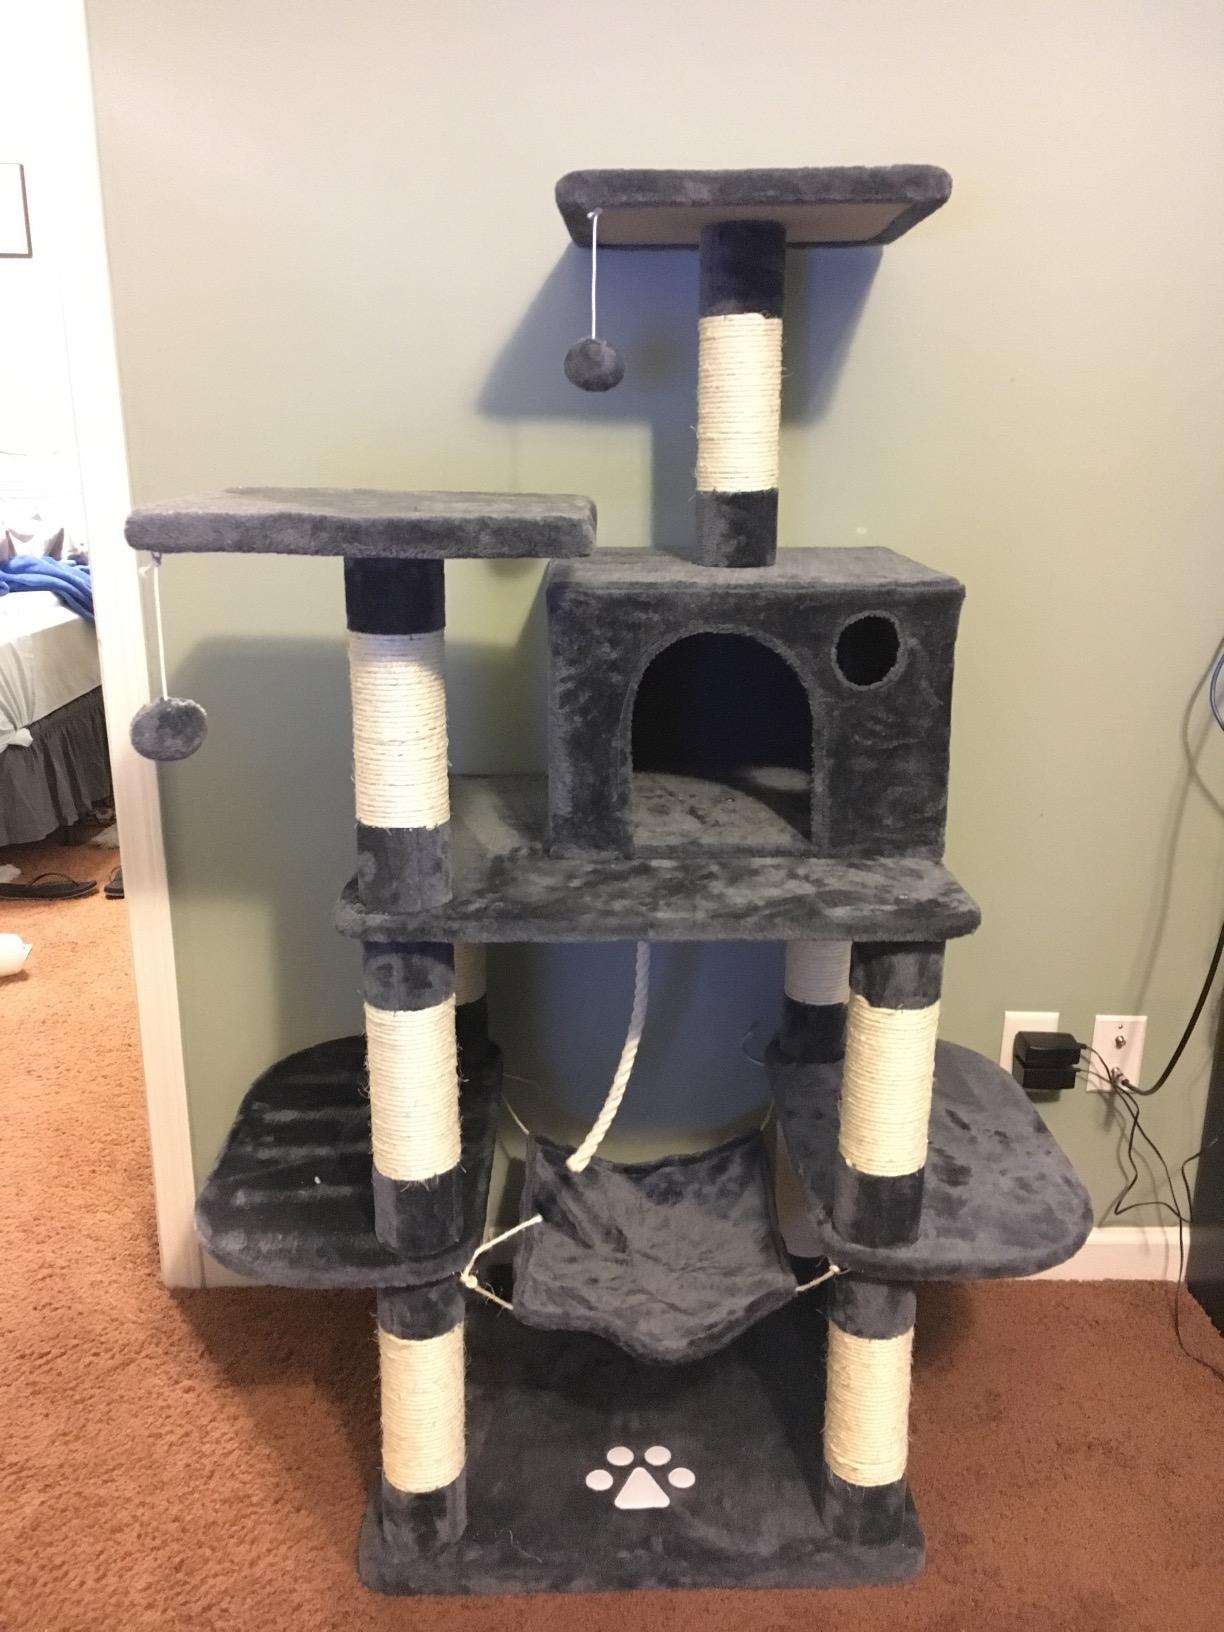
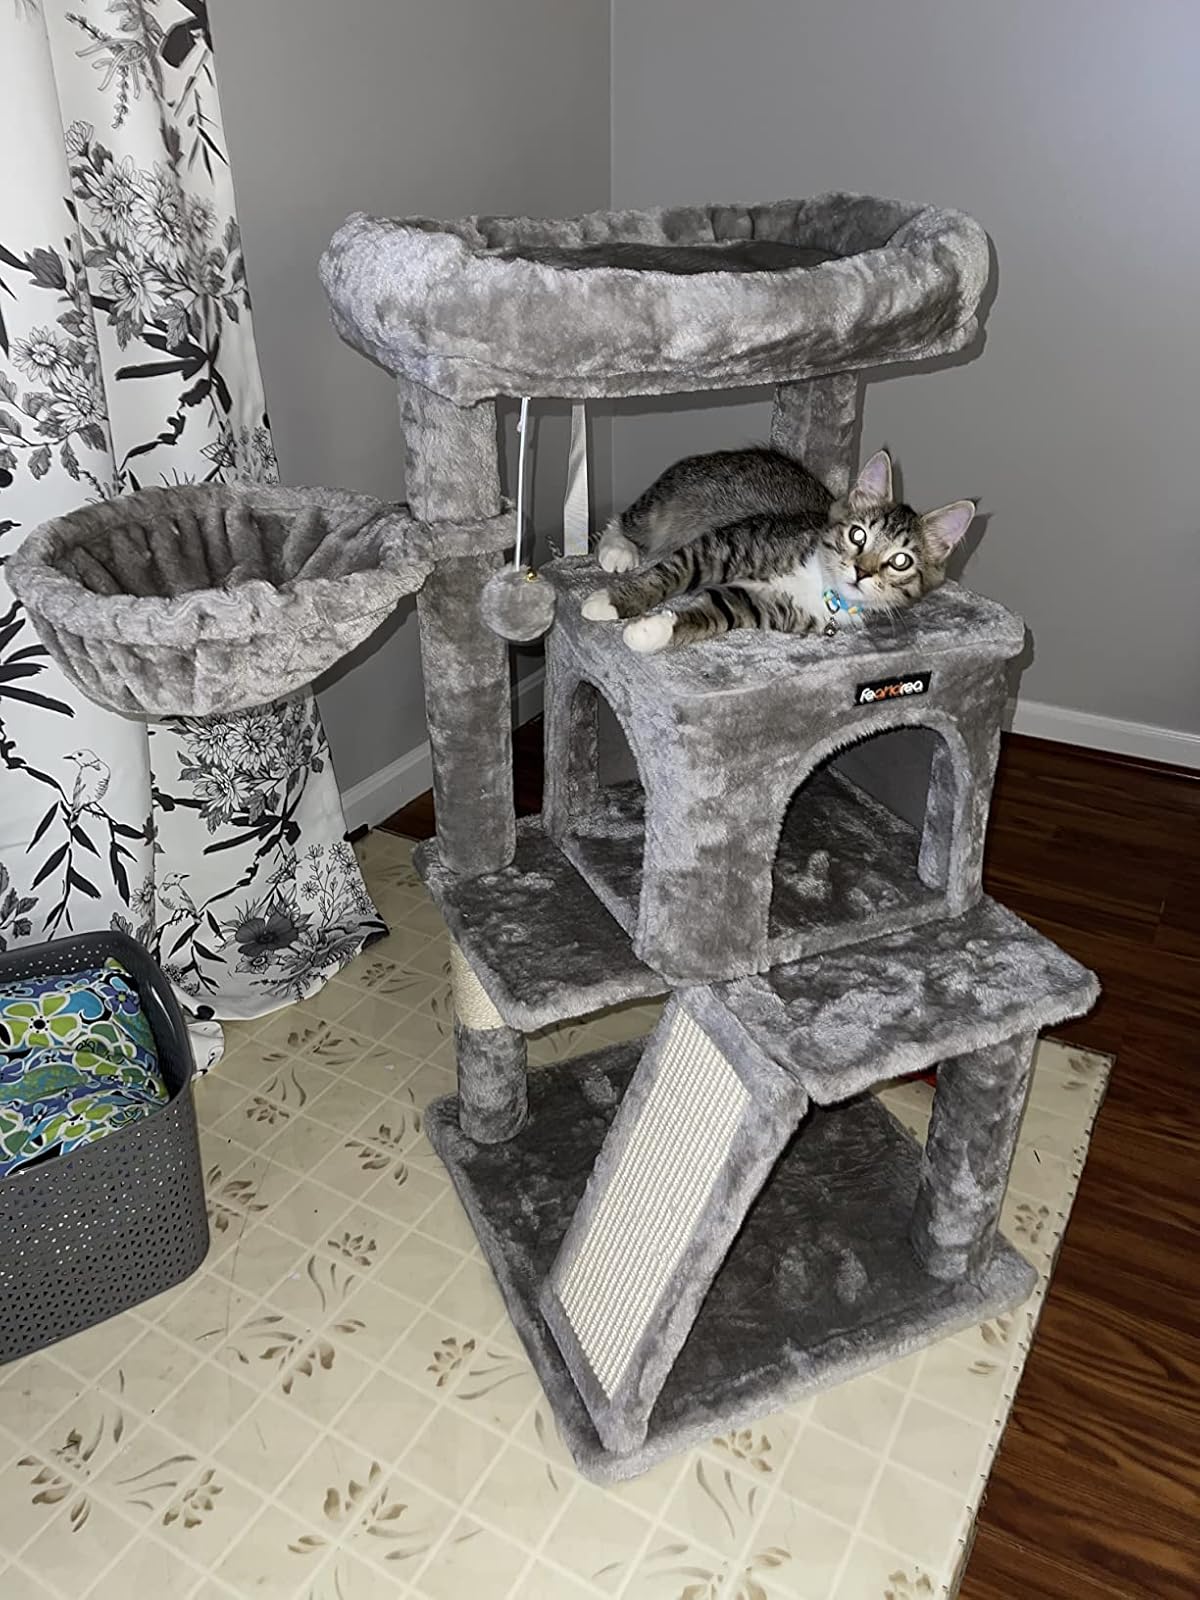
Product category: items_cat tree
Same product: no